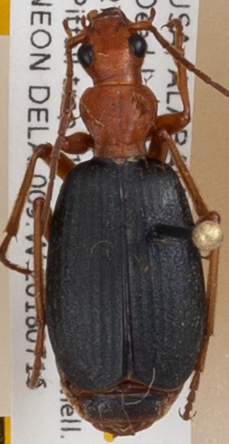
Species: Brachinus alternans
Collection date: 2018-07-16
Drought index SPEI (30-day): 0.156
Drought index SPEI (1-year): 0.212
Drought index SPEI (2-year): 0.198